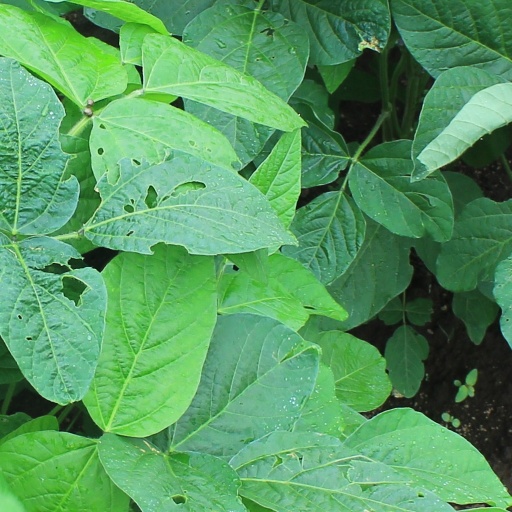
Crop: soybean